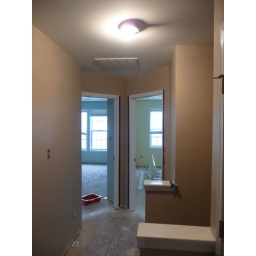
Upstairs. Standing in the hall looking to the right into the green room (guest room) and yellow room (nursery).